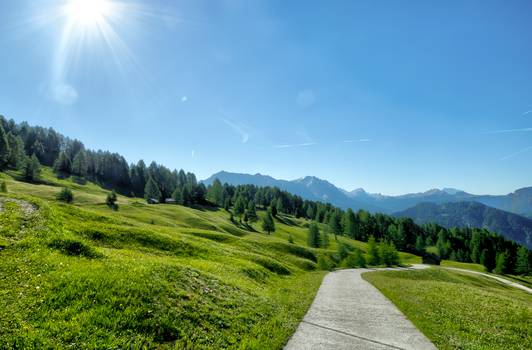
Label: No Watermark